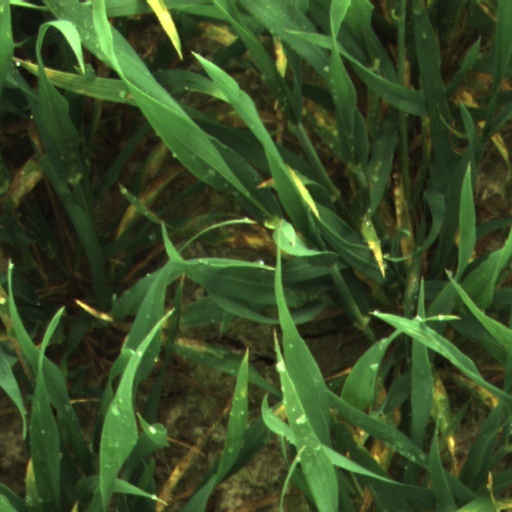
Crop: wheat